Selim Sarper

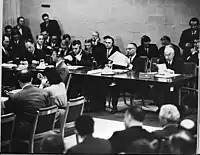
Selim Sarper (second from right at the desk) during a meeting of United Nations Security Council in New York City ca. 1951

In 1928, he was appointed vice-consul in Odessa, Soviet Union, in 1929 third secretary at the Turkish Embassy in Moscow and two years later he was promoted to the post of second secretary at the same office. His further assignments were, Consul in Komotini, Greece in 1933, Consul in Odessa in 1935, Consul in Berlin, Germany in 1937 and Ambassador in Bucharest, Romania in 1939.